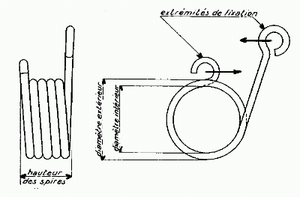
ressort hélicoïdal de torsion
Le ressort de torsion est un ressort hélicoïdal.
La torsion est le fait de vriller une pièce, comme lorsque l'on essore une serpillière — notons que dans le langage courant, « tordre » désigne plutôt ce que l'on appelle la flexion en mécanique.